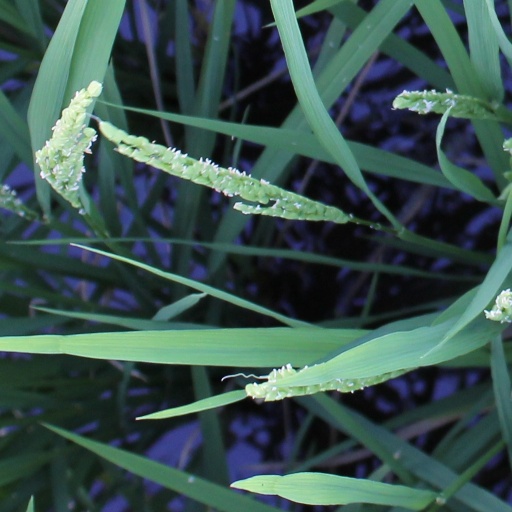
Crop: rice